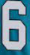
Number: 6